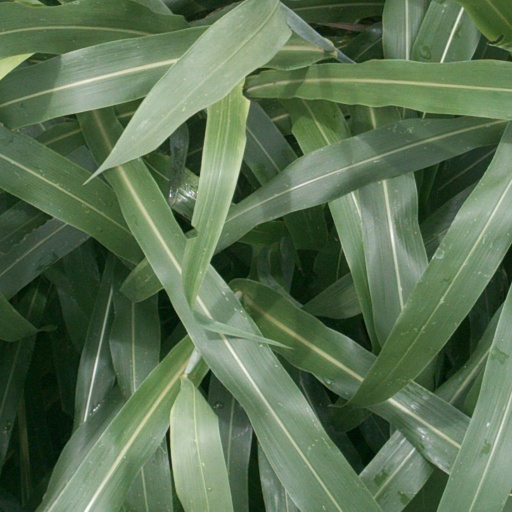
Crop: sorghum